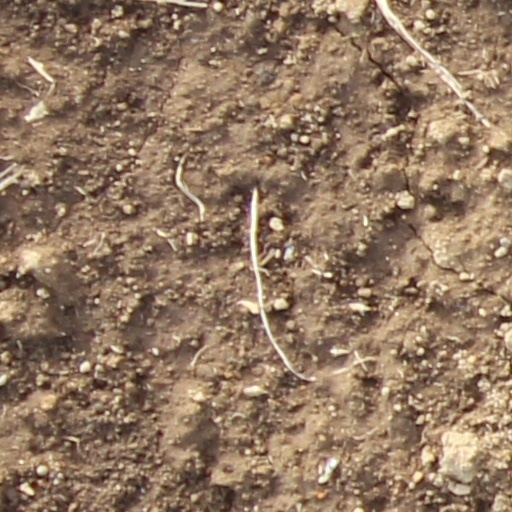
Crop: wheat